Embraer EMB 314 Super Tucano

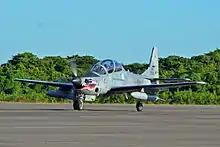
A Dominican Republic A-29 taxis after a mission as part of an exercise to combat illegal drug trafficking.

On 2 October 2010, during Operation Darién, Super Tucanos used infrared cameras to spot and bombard the FARC 57th front in the Chocó Department, just a kilometer away from the Panama border. Five rebels, including several commanders, were killed. On 15 October 2011, Operation Odiseo started with a total of 969 members of the Colombian armed forces. A total of 18 aircraft participated in Operation Odiseo. On 4 November 2011, five Super Tucanos dropped 1000 lb (450 kg) and 250 lb (135 kg) bombs, plus high-precision smart bombs. This operation ended with the death of the leader of the Revolutionary Armed Forces of Colombia (Fuerzas Armadas Revolucionarias de Colombia, FARC), Alfonso Cano. It was biggest blow in the history of the guerrilla organization.